Trasmoz

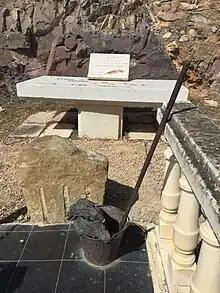
Monument to the mop

Manuel Jalón Corominas, the Spanish inventor of the mop and its bucket, was a temporary resident in the village. After his death in 2011 a monument to his most celebrated creation was erected by the sculptor Luigi Maráez.